Diego de Almagro

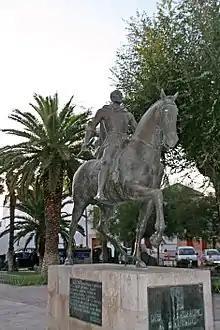
Statue of De Almagro in Almagro, Spain

De Almagro promptly initiated the exploration of the new territory, starting up the valley the Aconcagua River, where he was well received by the natives. However, the intrigues of his interpreter, Felipillo, who had previously helped Pizarro in dealing with "Atahualpa", almost thwarted De Almagro's efforts. Felipillo had secretly urged the local natives to attack the Spanish, but they desisted, not understanding the dangers that they posed. De Almagro directed Gómez de Alvarado along with 100 horsemen and 100 foot to continue the exploration, which ended in the confluence of the Ñuble and Itata rivers. The Battle of Reinohuelén between the Spanish and Mapuche indigenous peoples forced the explorers to return to the north.